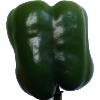
Label: green_pepper